Aquarius Records (store)

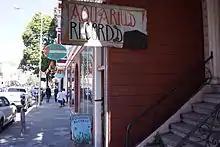
Store on Valencia Street in 2015

The first Aquarius Records store was located in the Castro area of San Francisco. The first store was on 19th Street, followed by two locations on Castro Street, including one next door to Harvey Milk's camera store. Chris Knab bought the store in 1972 and in 1978, he co-founded the independent punk rock and new wave music record label, 415 Records, with Harvey Milk's friend and his, Howie Klein. Around 1983, the store moved to 3961 24th Street, in Noe Valley. In 1996, new owner Windy Chien moved the store to 1055 Valencia Street in the Mission District. Aquarius Records closed its doors in 2016.